W. A. Hewitt

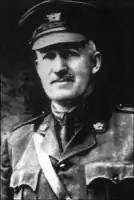
Black and white photo of a late middle-aged man wearing a Canadian Expeditionary Force officer's uniform

In 1941, the CAHA appointed a committee to write a history of hockey in Canada, led by James T. Sutherland, including Hewitt and Quebec hockey executive George Slater. In 1943, the committee concluded that hockey had been played in Canada since 1855, and that Kingston and Halifax had equal claims to be the birthplace of hockey, since both cities hosted games played by the Royal Canadian Rifle Regiment. The report also stated that Kingston had the first recognized hockey league in 1885, which merged into the OHA in 1890. A delegation from Kingston then went to the CAHA general meeting in 1943, and was endorsed to establish a Hockey Hall of Fame in Kingston.